Broomgate

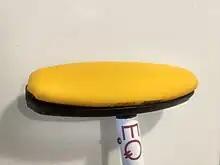
Following the controversy, these mustard-yellow broom-heads are the only legal broom-heads certified by the World Curling Federation for competitive play.

"Broomgate", also known as brushgate, was a technology doping controversy in the sport of curling during the 2015–16 season. It was caused by the result of new brush head technologies and sweeping techniques that dramatically altered how the game was played that season. It resulted in a World Curling Federation summit to regulate and standardize brushes in the sport.